Military career of Benedict Arnold, 1775–1776

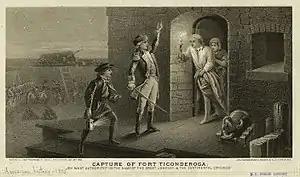
Engraving depicting Ethan Allen demanding the surrender of Fort Ticonderoga

After returning to Ticonderoga, Arnold began to exert more authority over the place as Allen's men drifted away. However, a Connecticut force of 1,000 men under Colonel Benjamin Hinman arrived in June with orders placing him in command with Arnold as his subordinate. This act angered Arnold, who felt his efforts on behalf of the revolution were not being recognized; he resigned his commission and headed for his home in Connecticut. Arnold's angry response to the loss of command led some members of Congress to dislike him in spite of his military contributions. Congressional opinion of Arnold was also negatively affected by reports circulated by two men that Arnold came to consider enemies. John Brown and James Easton were two of Allen's lieutenants who had traveled to Massachusetts and Philadelphia to report on the action. While their characterizations of Arnold's behavior were accurate, he apparently came to believe that they had probably slandered him, and later interactions with both men were marked by conflict. In an encounter between Arnold and Easton in June, Easton slighted Arnold's authority, to which Arnold responded by challenging the other man to a duel. Easton demurred, and Arnold, in his account of the affair, "took the Liberty of Breaking his head". After Arnold resigned his Massachusetts commission, the state's Committee of Safety appointed Easton to take over the Massachusetts troops at Ticonderoga.